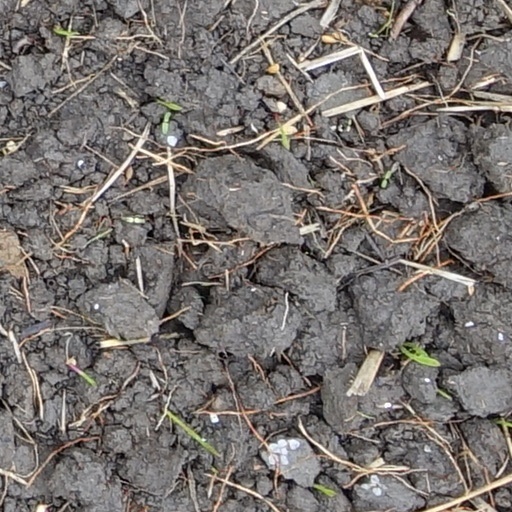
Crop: wheat